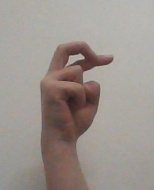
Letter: zay